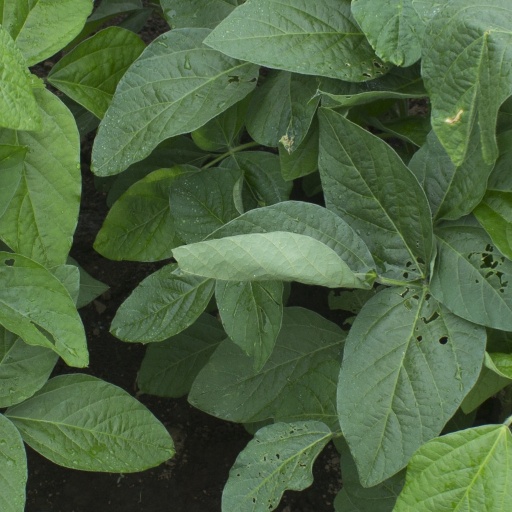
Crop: soybean